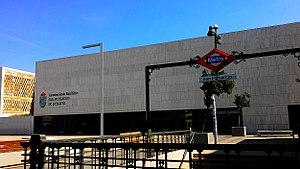
San Fernando est une station de la ligne 7 MetroEste du métro de Madrid, en Espagne.